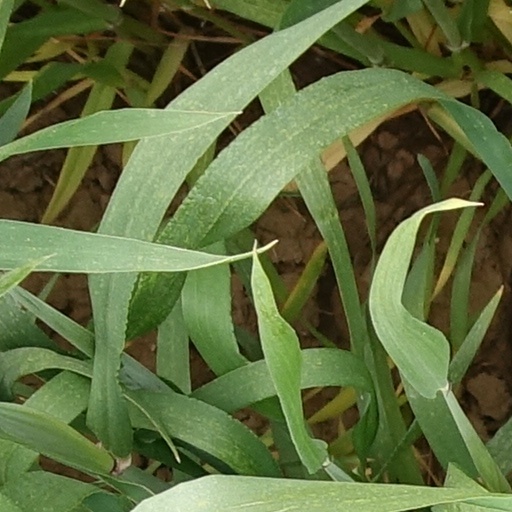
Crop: wheat